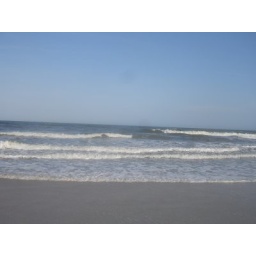
The beach in March. The water was cold, but it got up to 86 today.